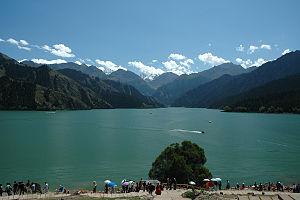
Tianchi est un lac alpin situé dans le massif du Bogda Shan, à 20 km au nord-ouest du Pic Bogda, dans la Région autonome du Xinjiang en République populaire de Chine.
Le Tian Shan, aussi appelé Tangri Tagh, est une chaîne de hautes montagnes d'Asie centrale située au nord-ouest du bassin du Tarim.